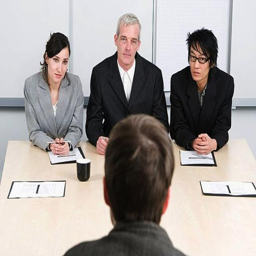
you need to prepare for a job interview